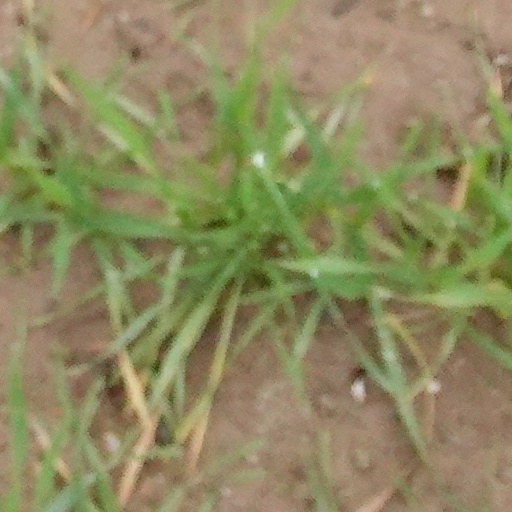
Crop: wheat